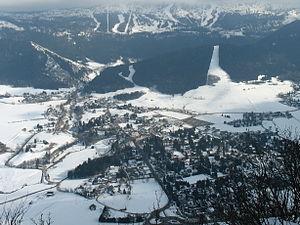
Lans-en-Vercors /lɑ̃s ɑ̃ vɛʁkɔʀ/, nommée Lans /lɑ̃s/ avant 1947, est une commune française située dans le département de l'Isère en région Auvergne-Rhône-Alpes.